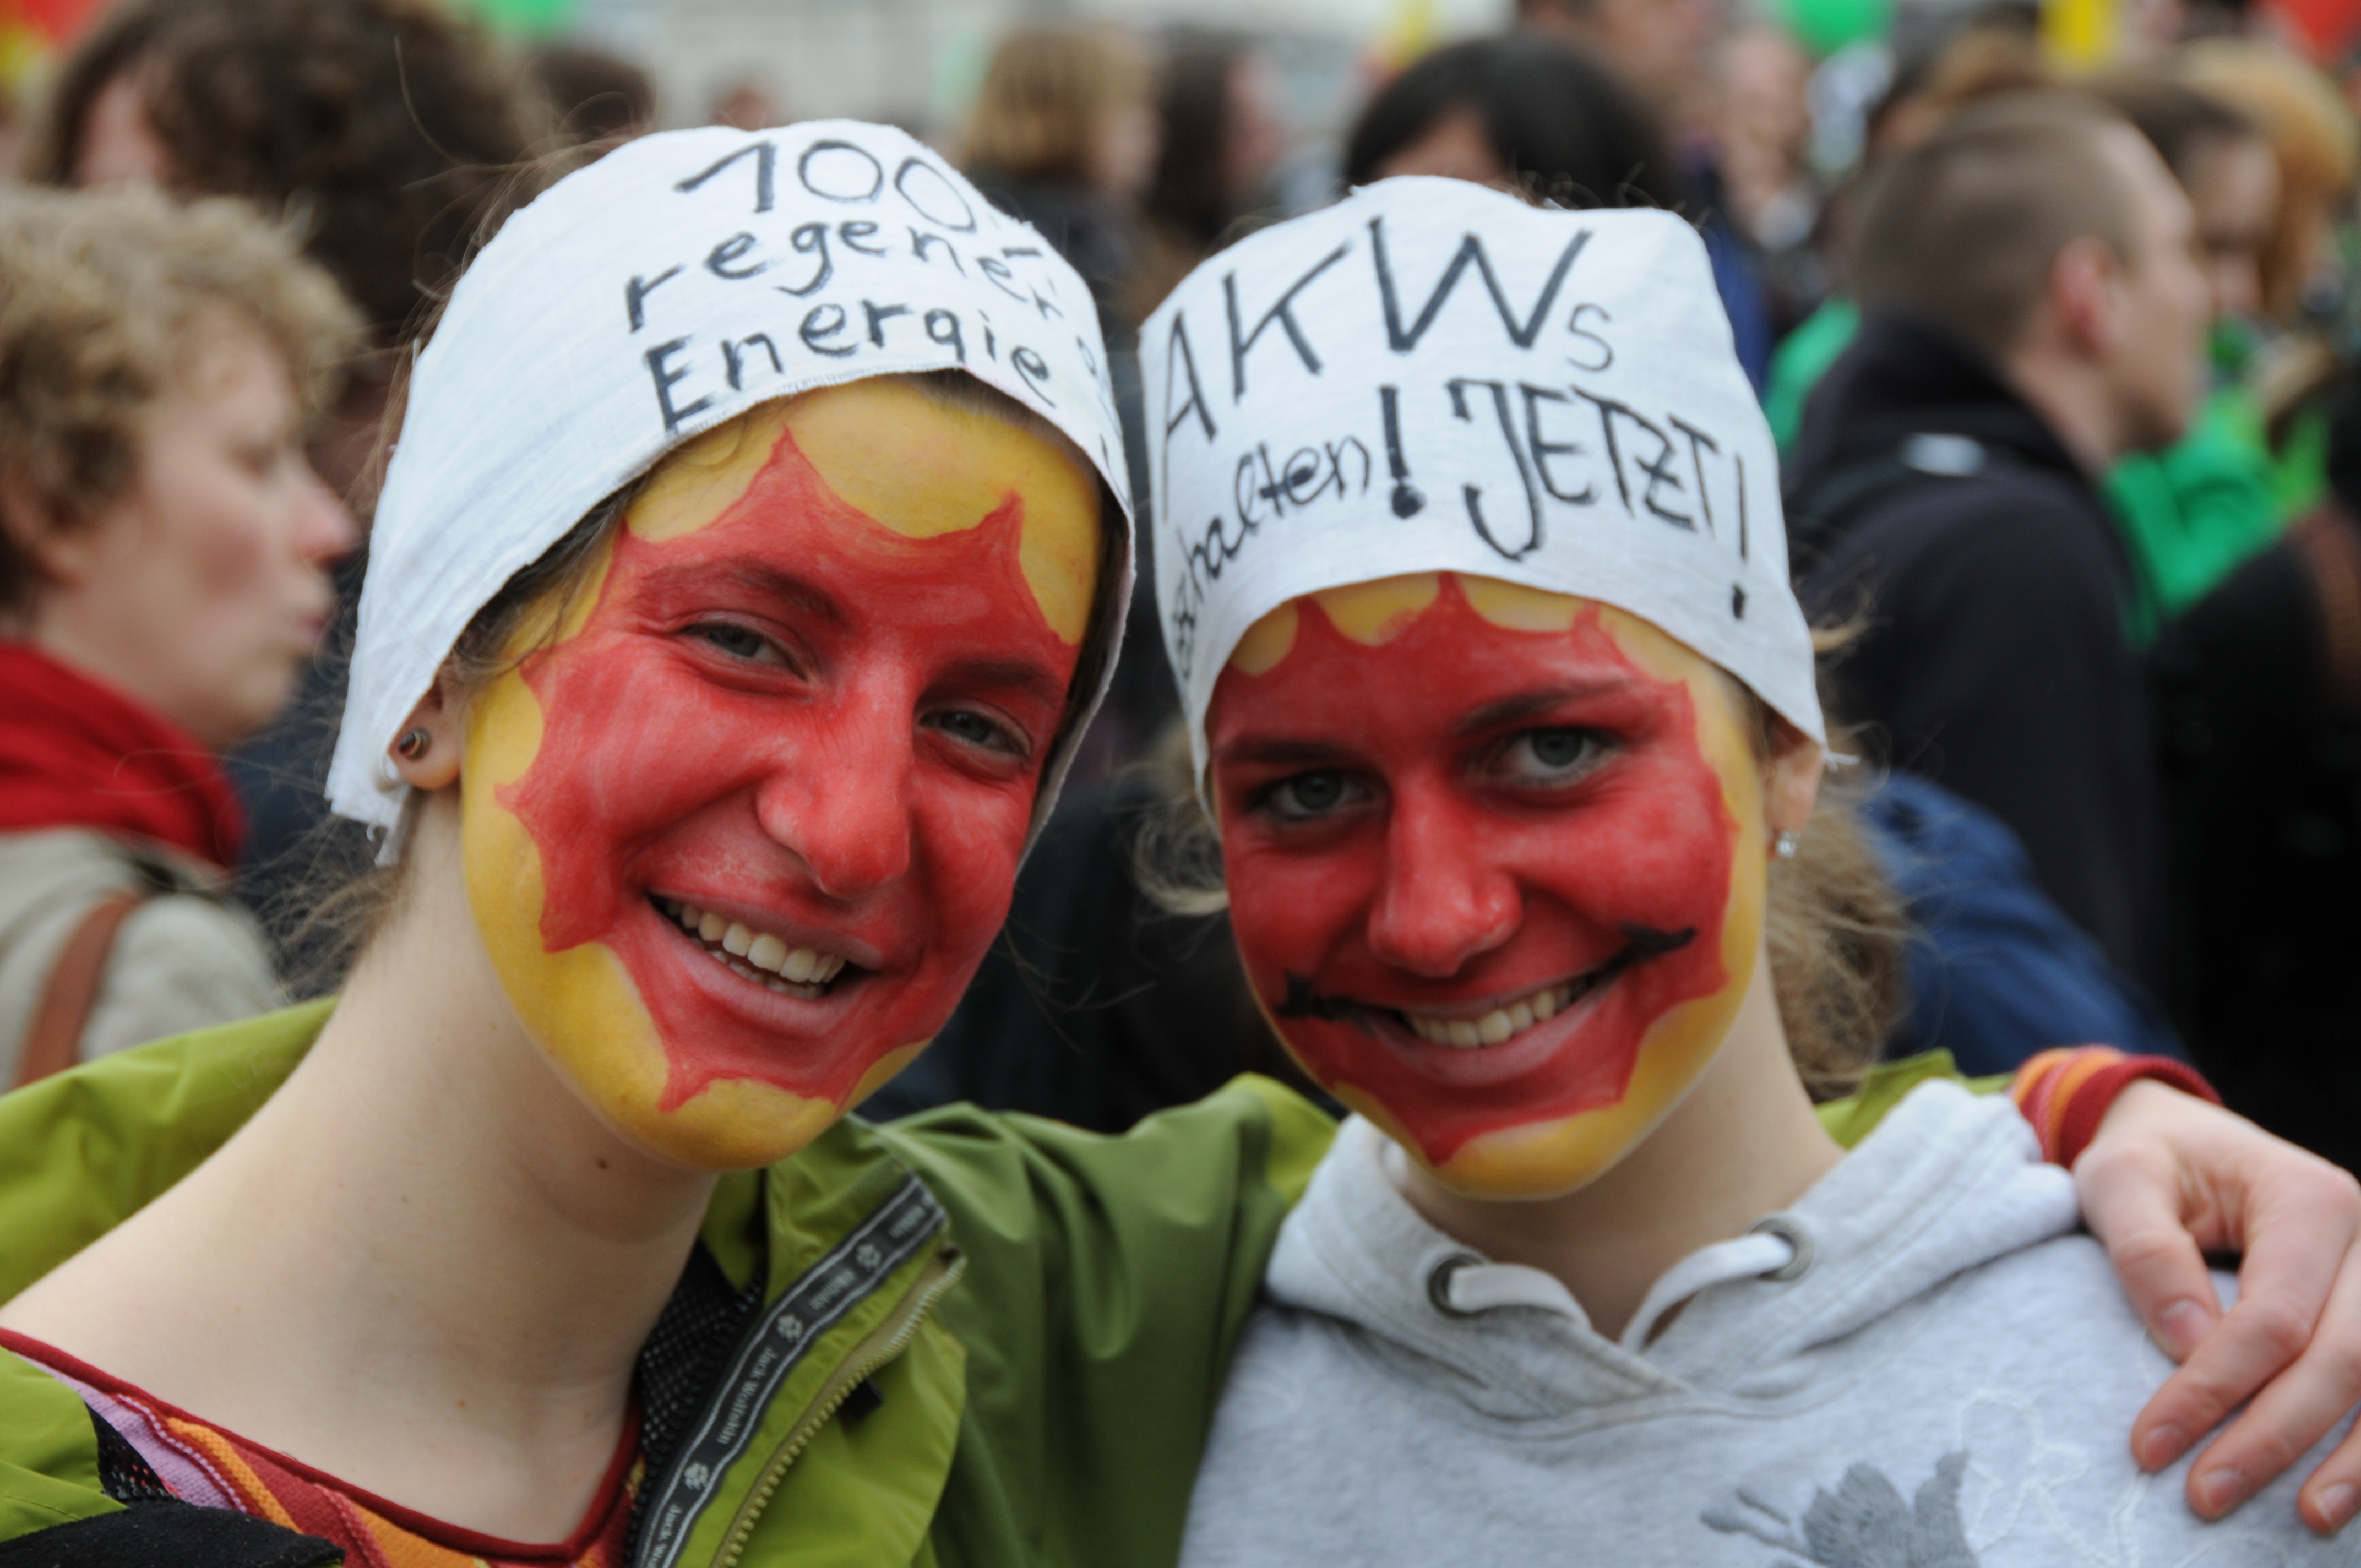
people, carnival, commitment, laugh, festival, women, demonstration, protest, opponents of nuclear power, anti nuclear movement